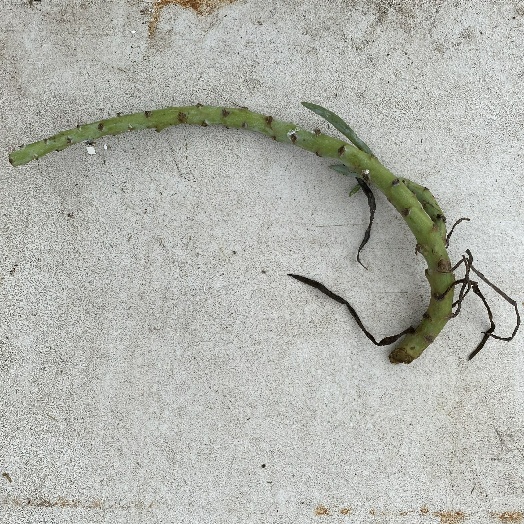
Label: Vegetation